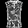
Label: Shirt